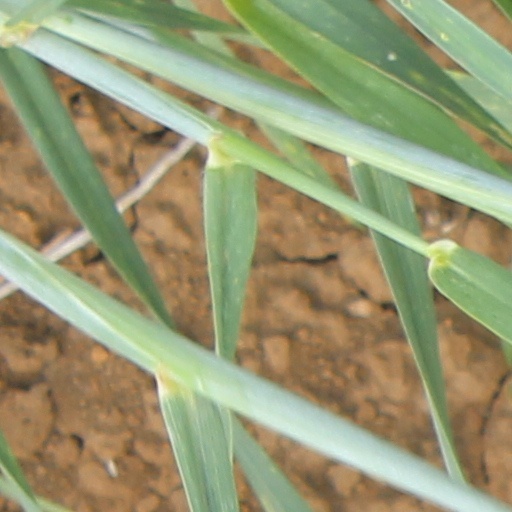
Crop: wheat